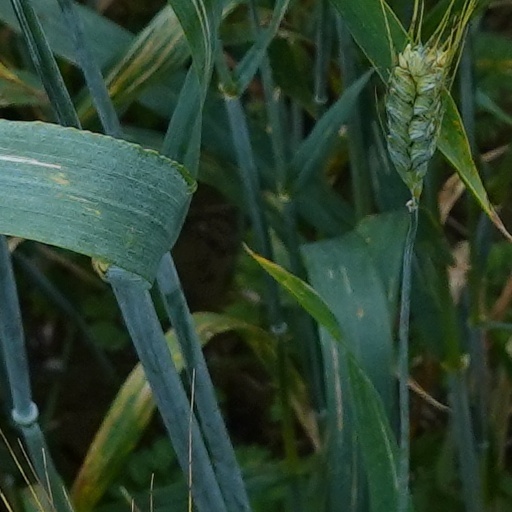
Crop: wheat